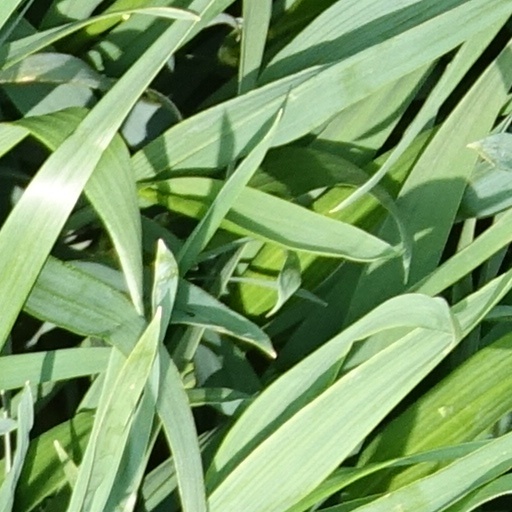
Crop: wheat